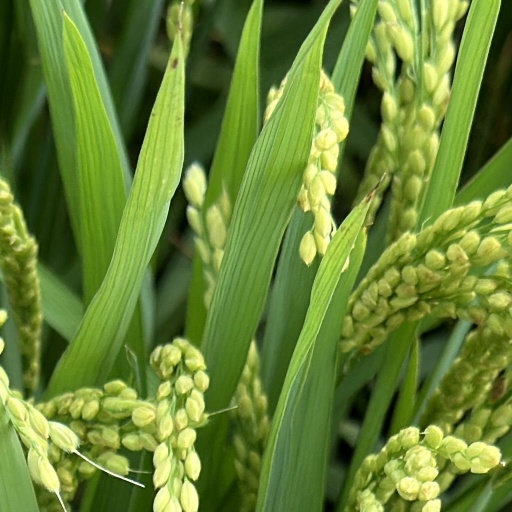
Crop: rice